Yvonne Lacroix

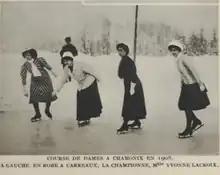
Yvonne Lacroix (left) in a speed skating race

On January 18, 1909, she was crowned French figure skating champion in a competition organised by the USFSA. She thus became the first woman to obtain this title among the ladies. This French championship was held in Chamonix, but the women's events were held in Paris, at the Palais de Glace, on January 18. There were only two competitors, Yvonne Lacroix winning the competition ahead of Anita Nahmias by 138 points to Nahmias' 130.